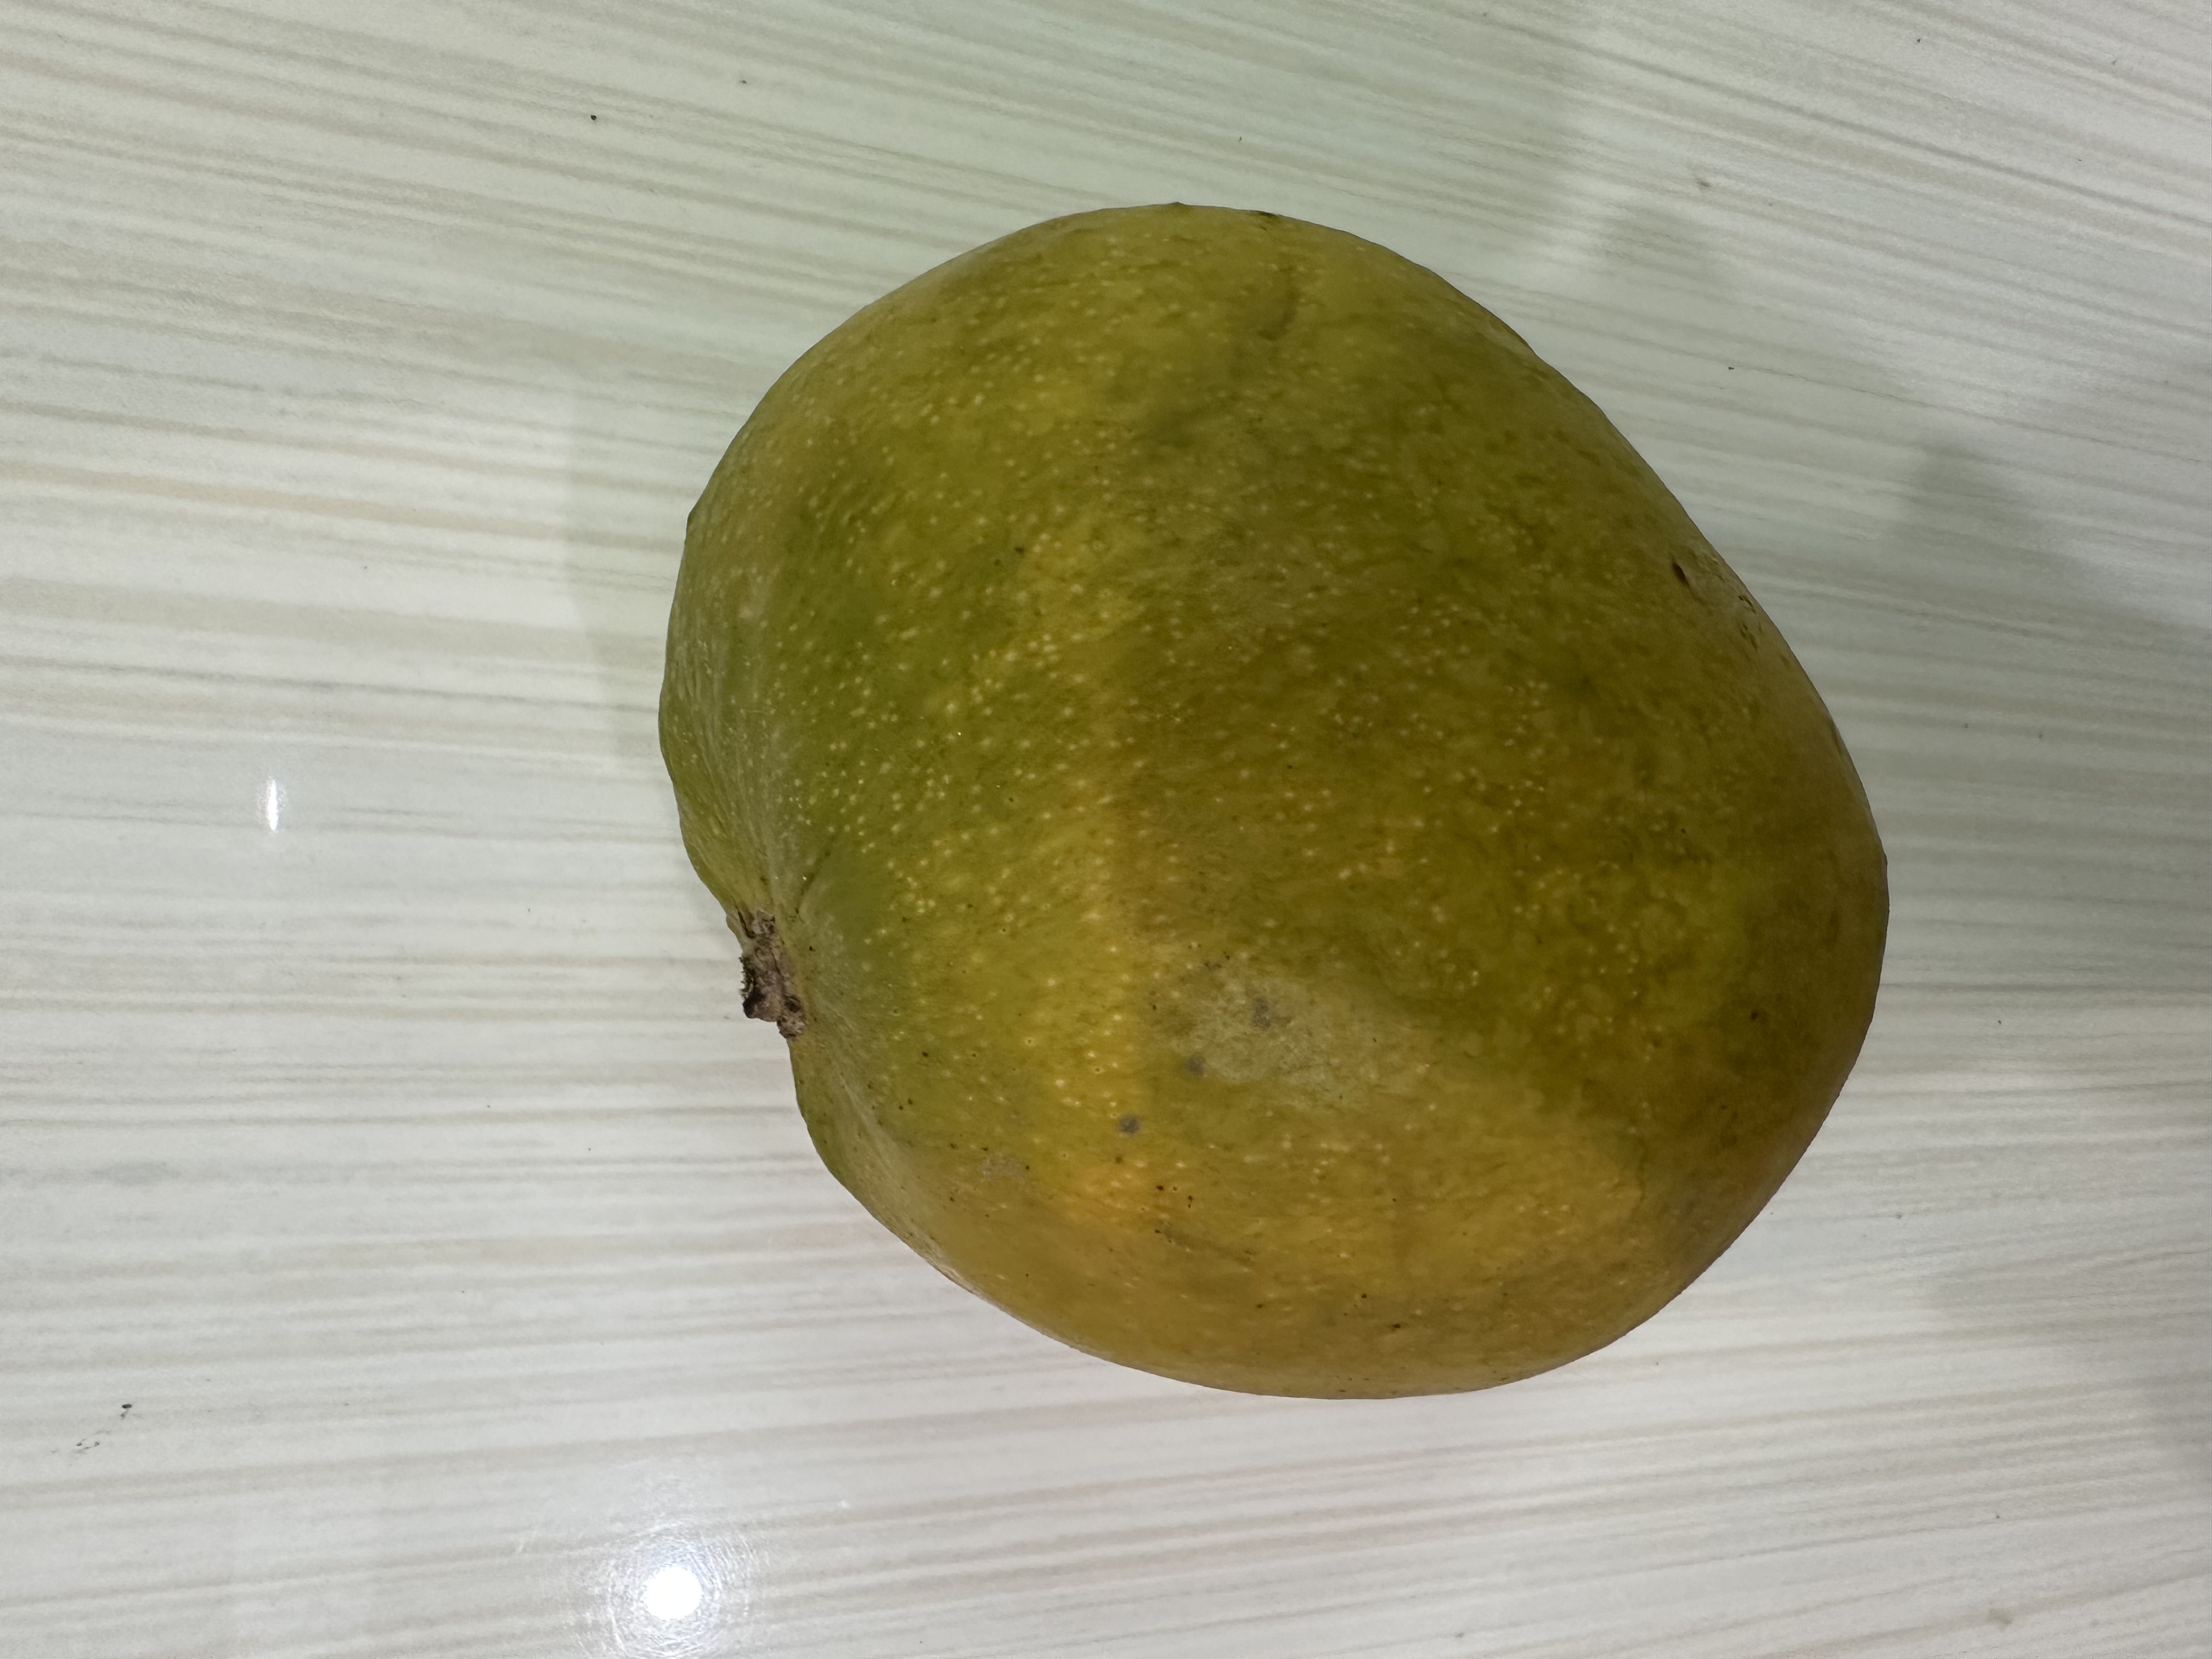
Mango variety: Bari-4